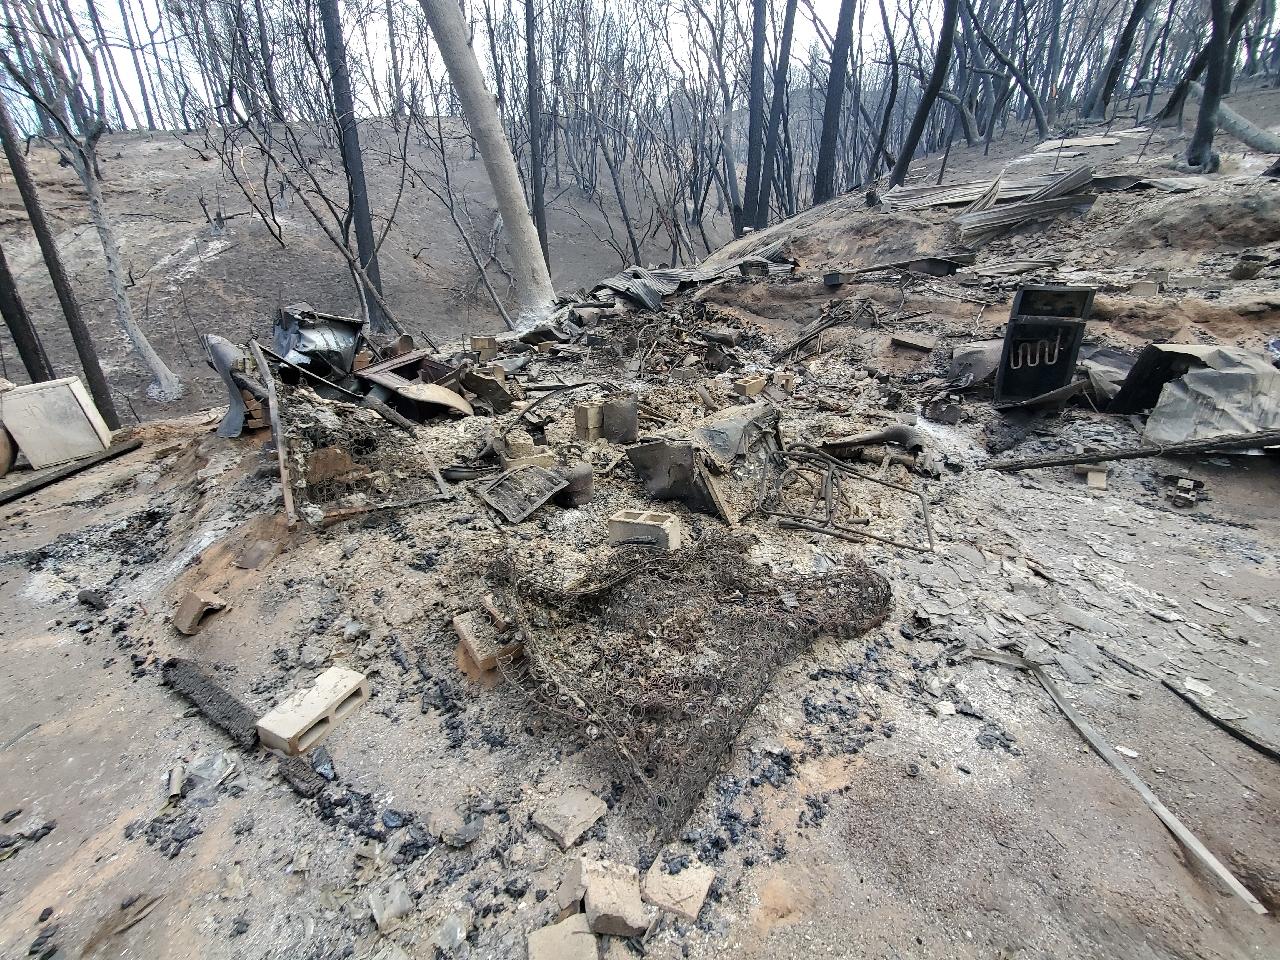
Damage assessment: destroyed